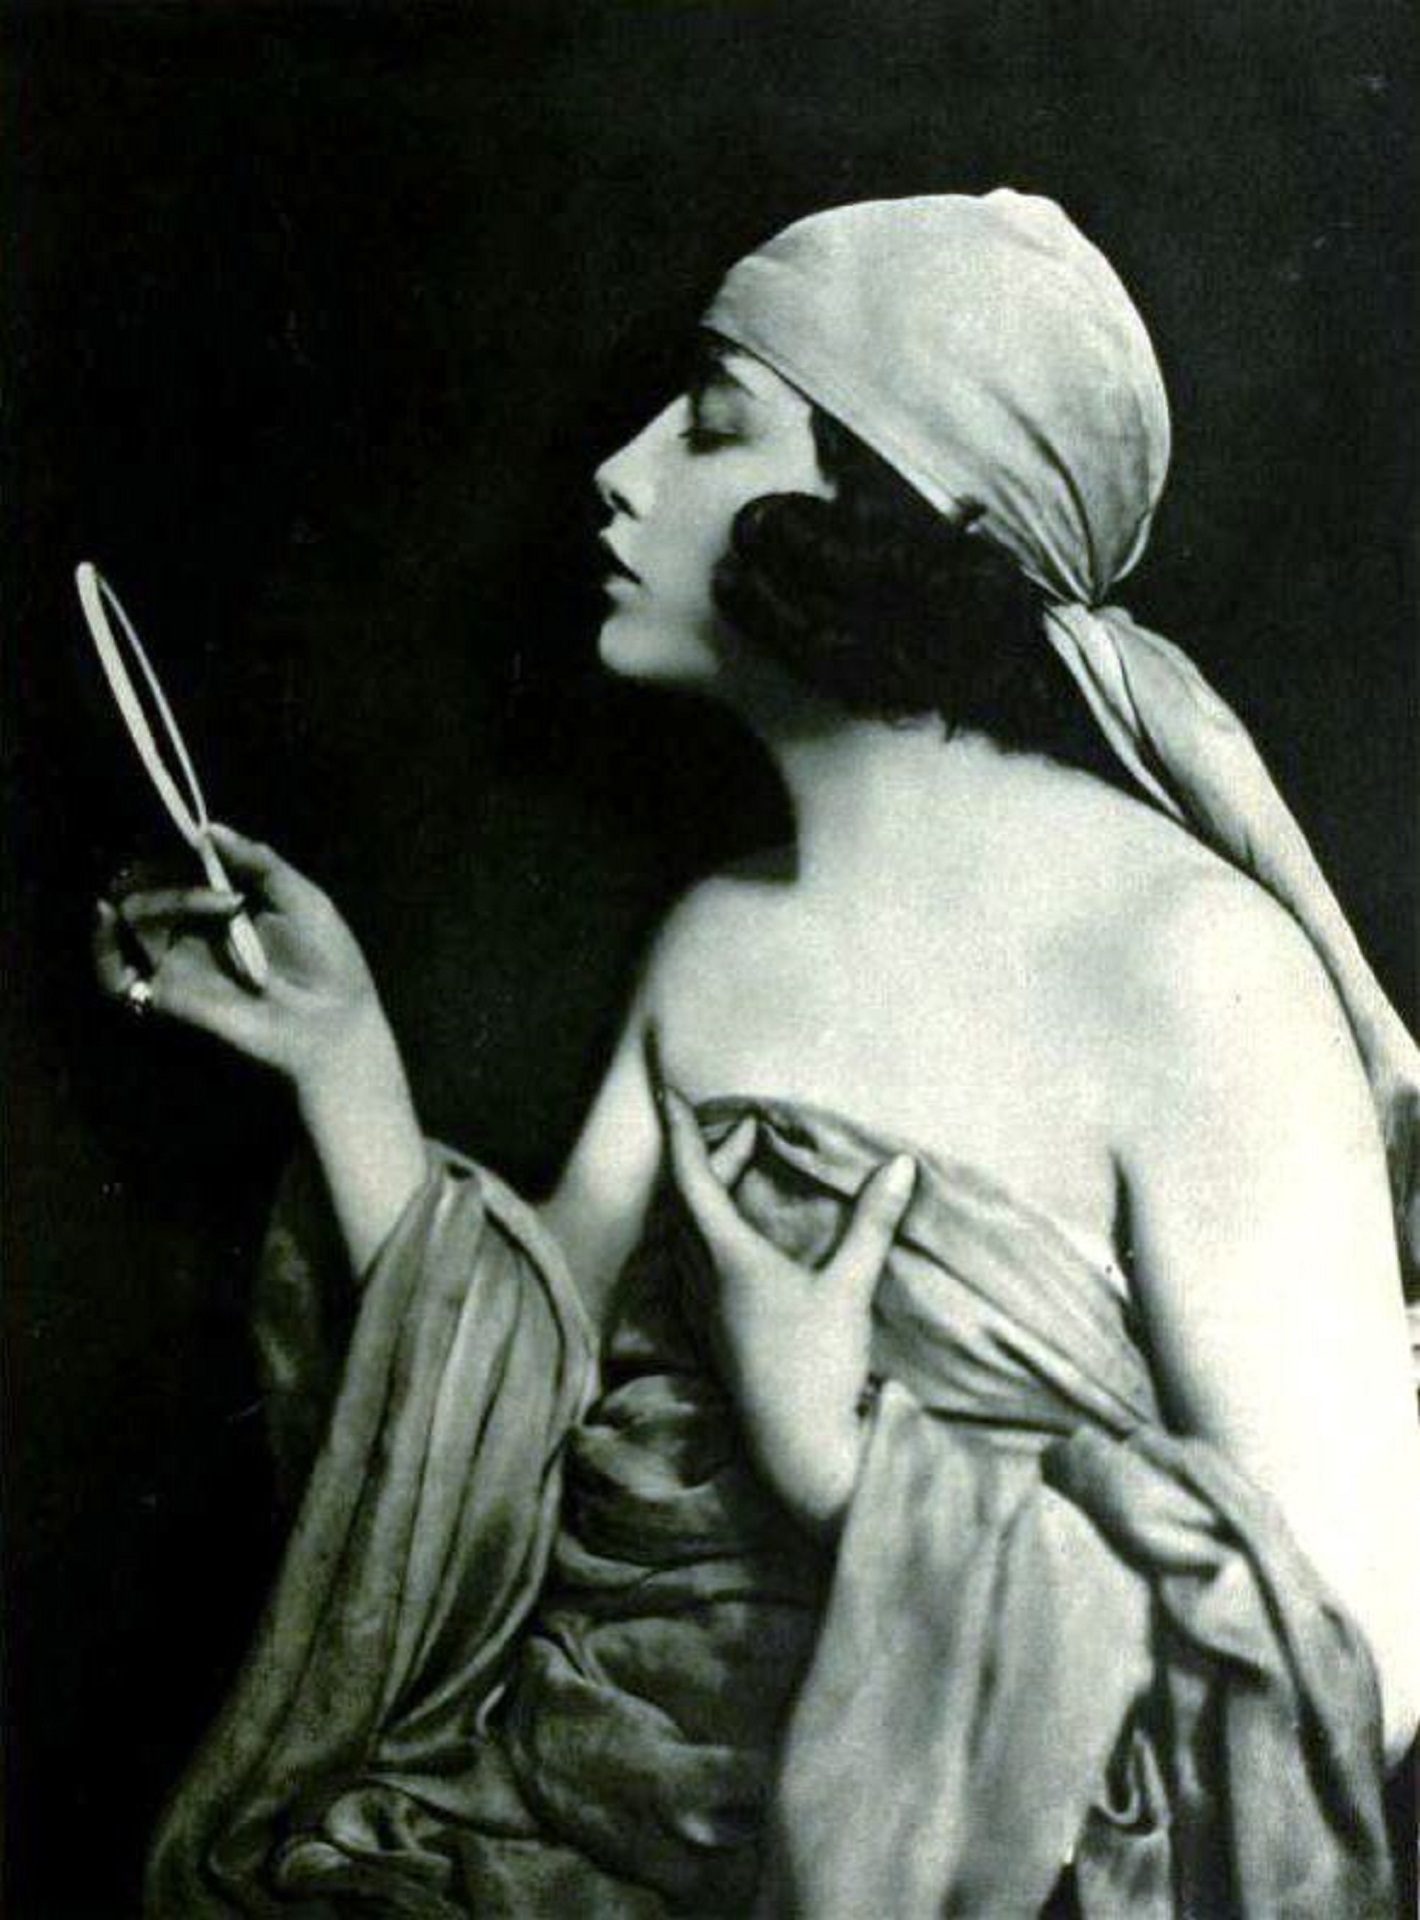
person, black and white, vintage, female, nostalgia, painting, art, stage, sketch, drawing, cinema, theater, broadway, movies, actress, monochrome photography, motion pictures, shannon day, silent films